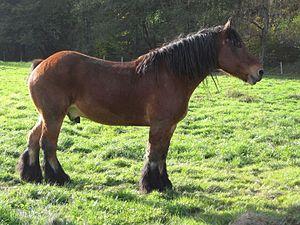
Étalon ardennais du domaine du Fourneau Saint-Michel à Saint-Hubert (Belgique).